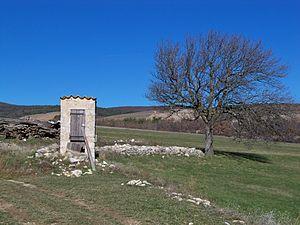
puits couvert Chateau de la Gabelle (Ferrassières)
La montagne de Lure est une montagne des Préalpes de Haute-Provence, située dans le département des Alpes-de-Haute-Provence. Elle appartient à la même formation géologique que le plateau d'Albion, qu'elle jouxte, et le mont Ventoux. Cette chaîne s'allonge sur 42 kilomètres de long, culmine au signal de Lure et présente un relief très contrasté entre l'adret calcaire, coupé de combes et de vallons, et l'ubac marneux, où s'accumulent monts et ravins.